Special effects of Total Recall (1990 film)

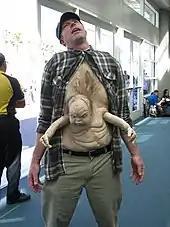
A 2012 cosplayer dressed as George and Kuato, his mutant conjoined brother

Bottin called designing the mutants "fun" because he could use any ideas he wanted, but he attempted to retain some realism to avoid identifying the film's events as a dream or reality. An entire civilization of mutants was planned (with each having a different physical deformity), but the idea was unaffordable.